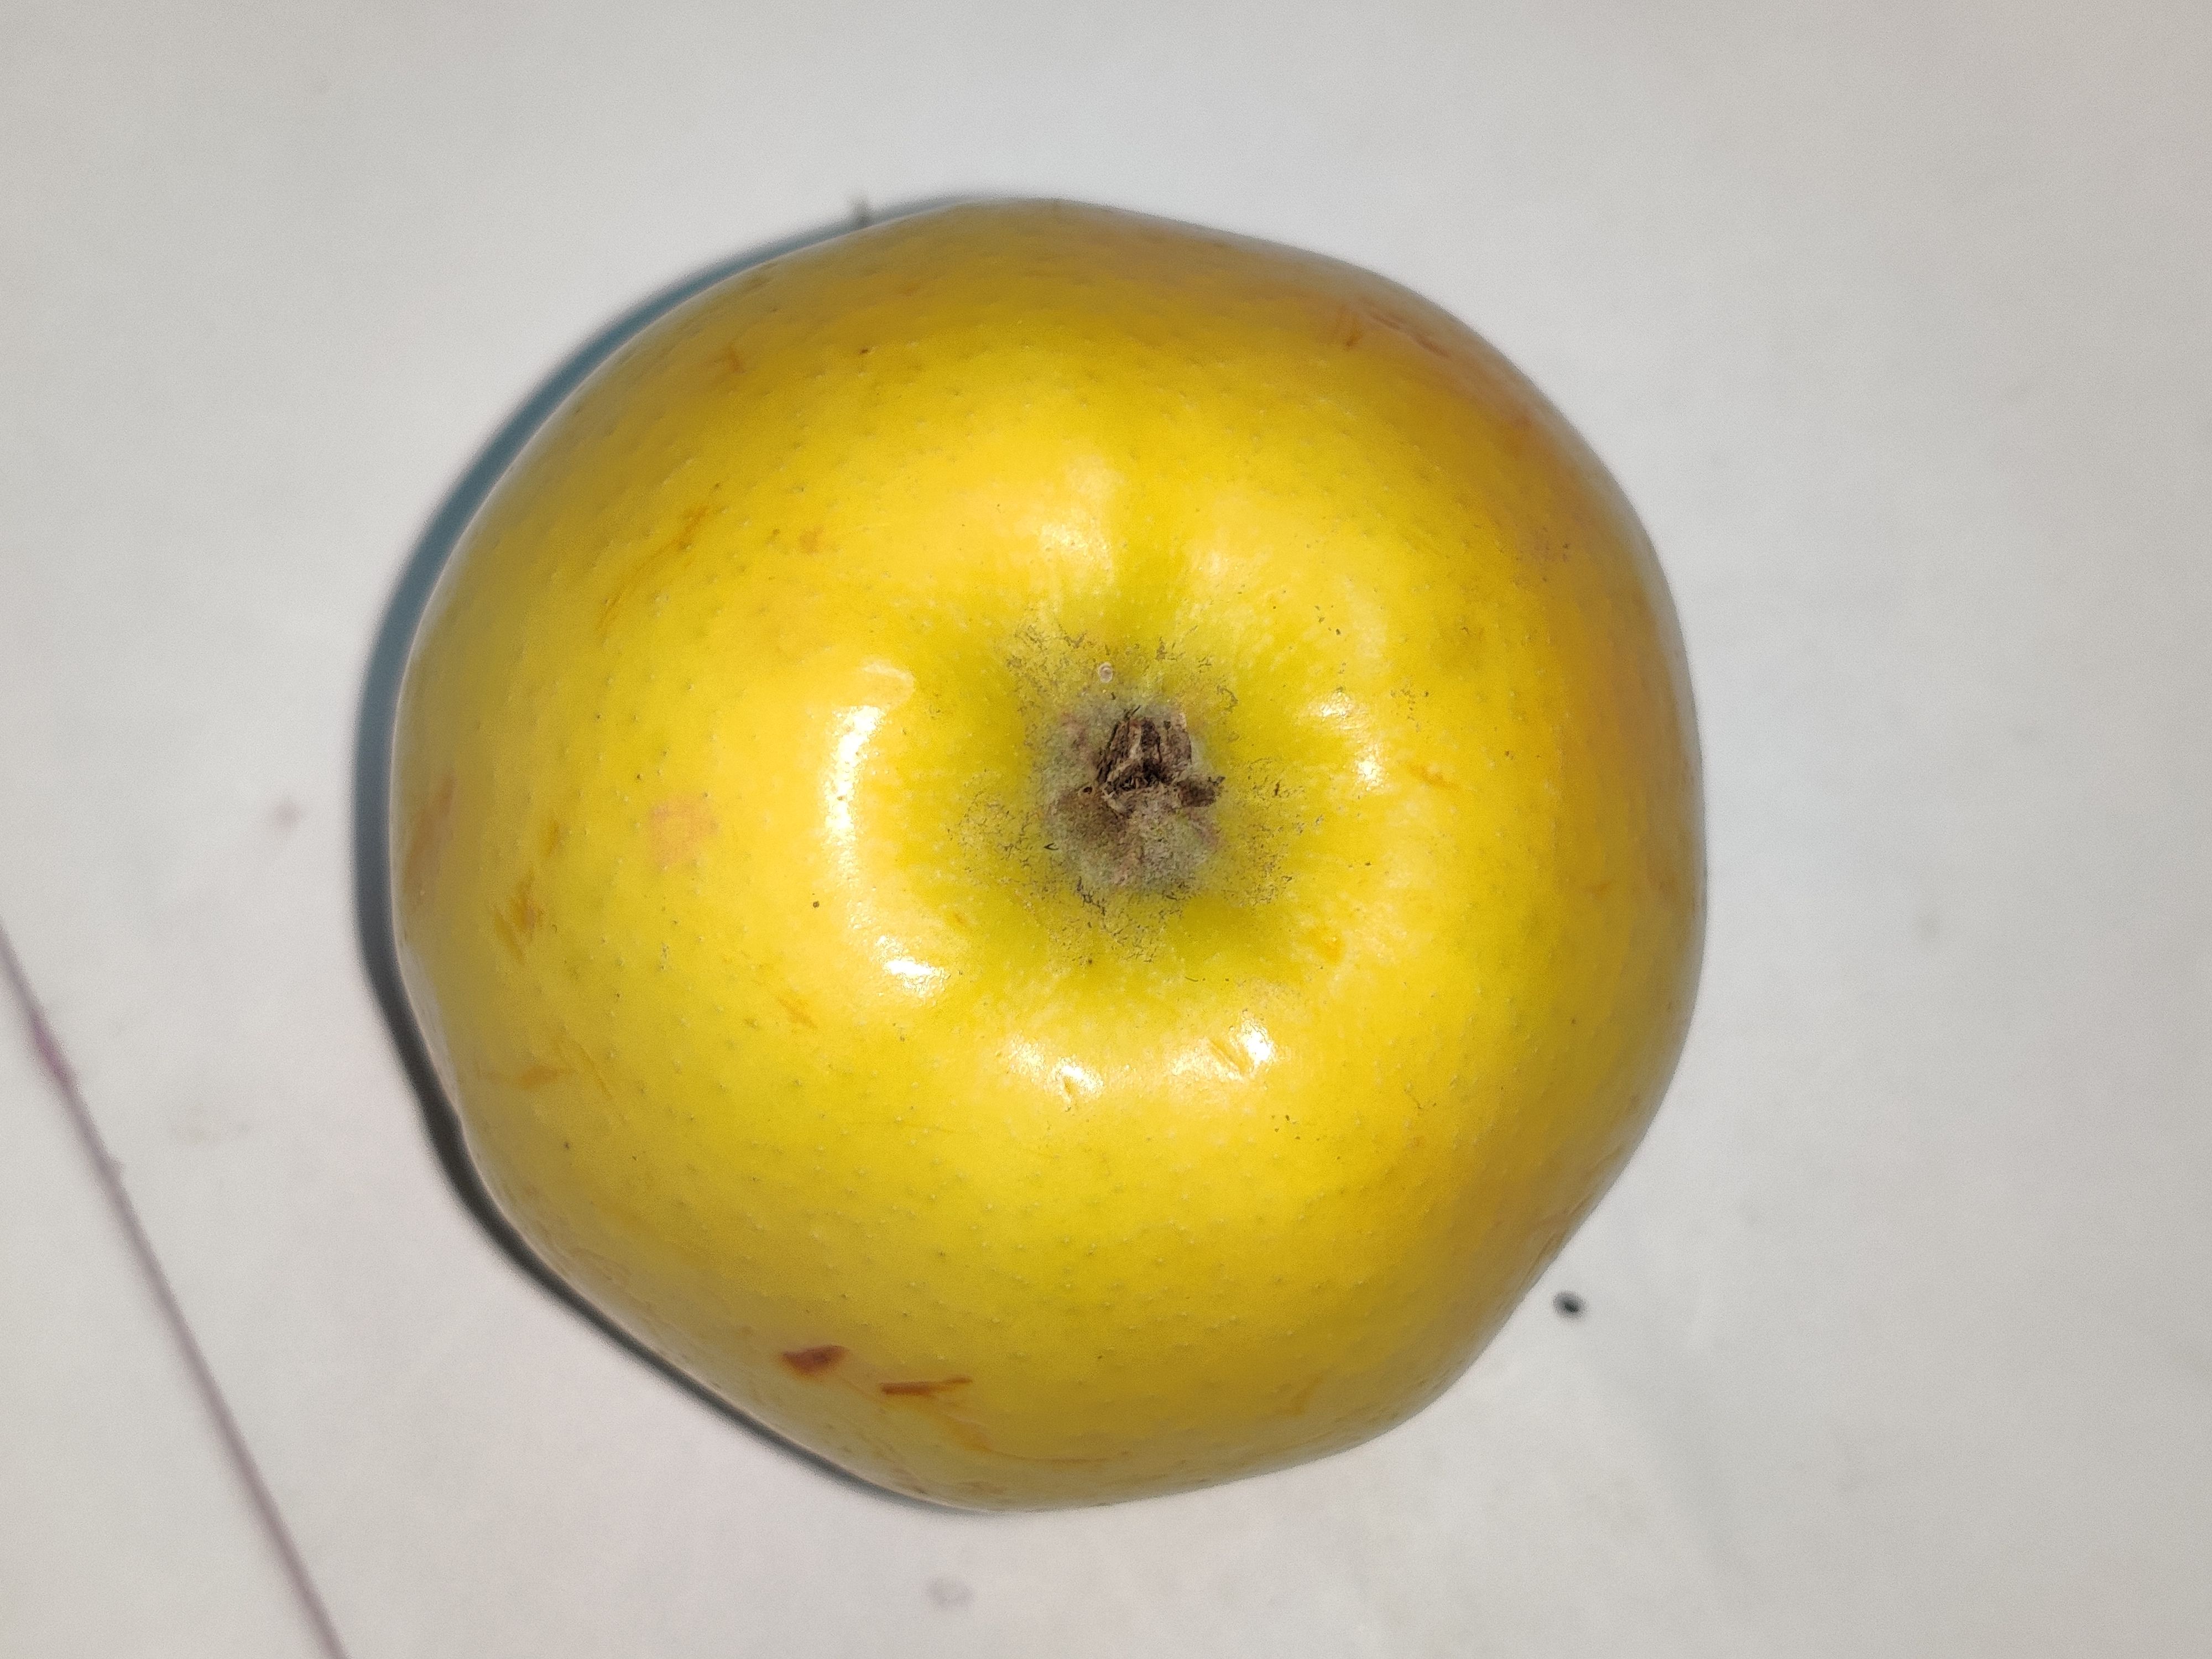
Fruit: apple
Grade: 1st-grade